Montes Spitzbergen

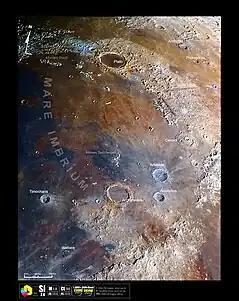
Montes Spitzbergen in a Selenochromatic Image (Si)

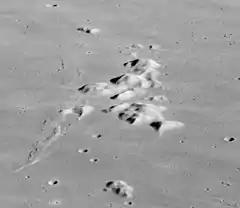
Oblique view from Apollo 15, facing north

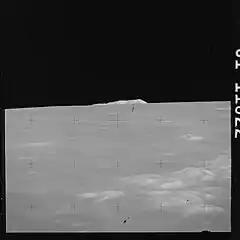
Another view from Apollo 15, with Mons Pico β on the horizon

The Montes Spitzbergen (Spitzbergen Mountains) is a solitary mountain chain in the eastern Mare Imbrium of the Moon. It is located about 80 km to the north of the flooded crater Archimedes. The range trends from south to north, consisting of a number of peaks separated by lava-flooded valleys, and has a maximum width of about 25 km. It is thought to be the surviving rim or inner ring of an impact crater that has been buried under magma flows.